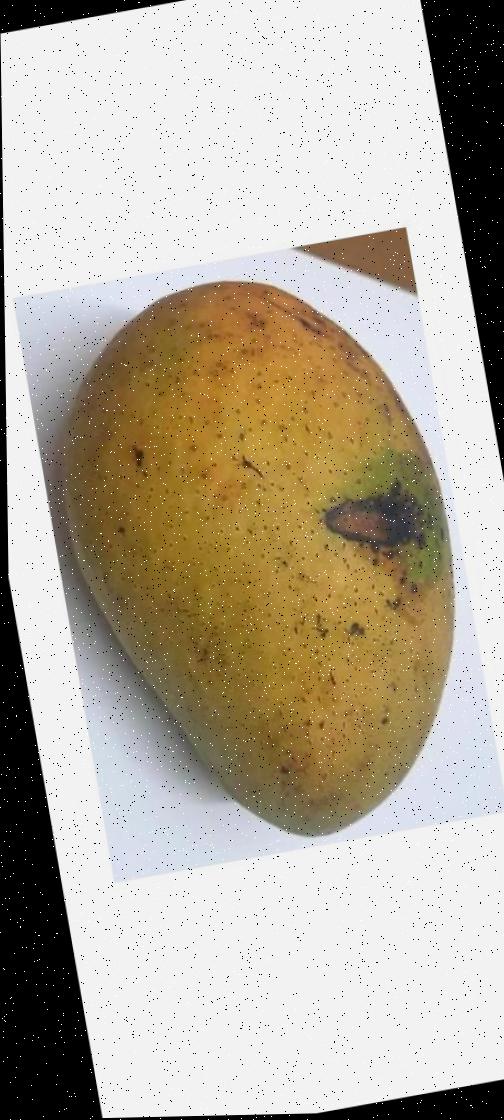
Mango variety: Ashshina Classic